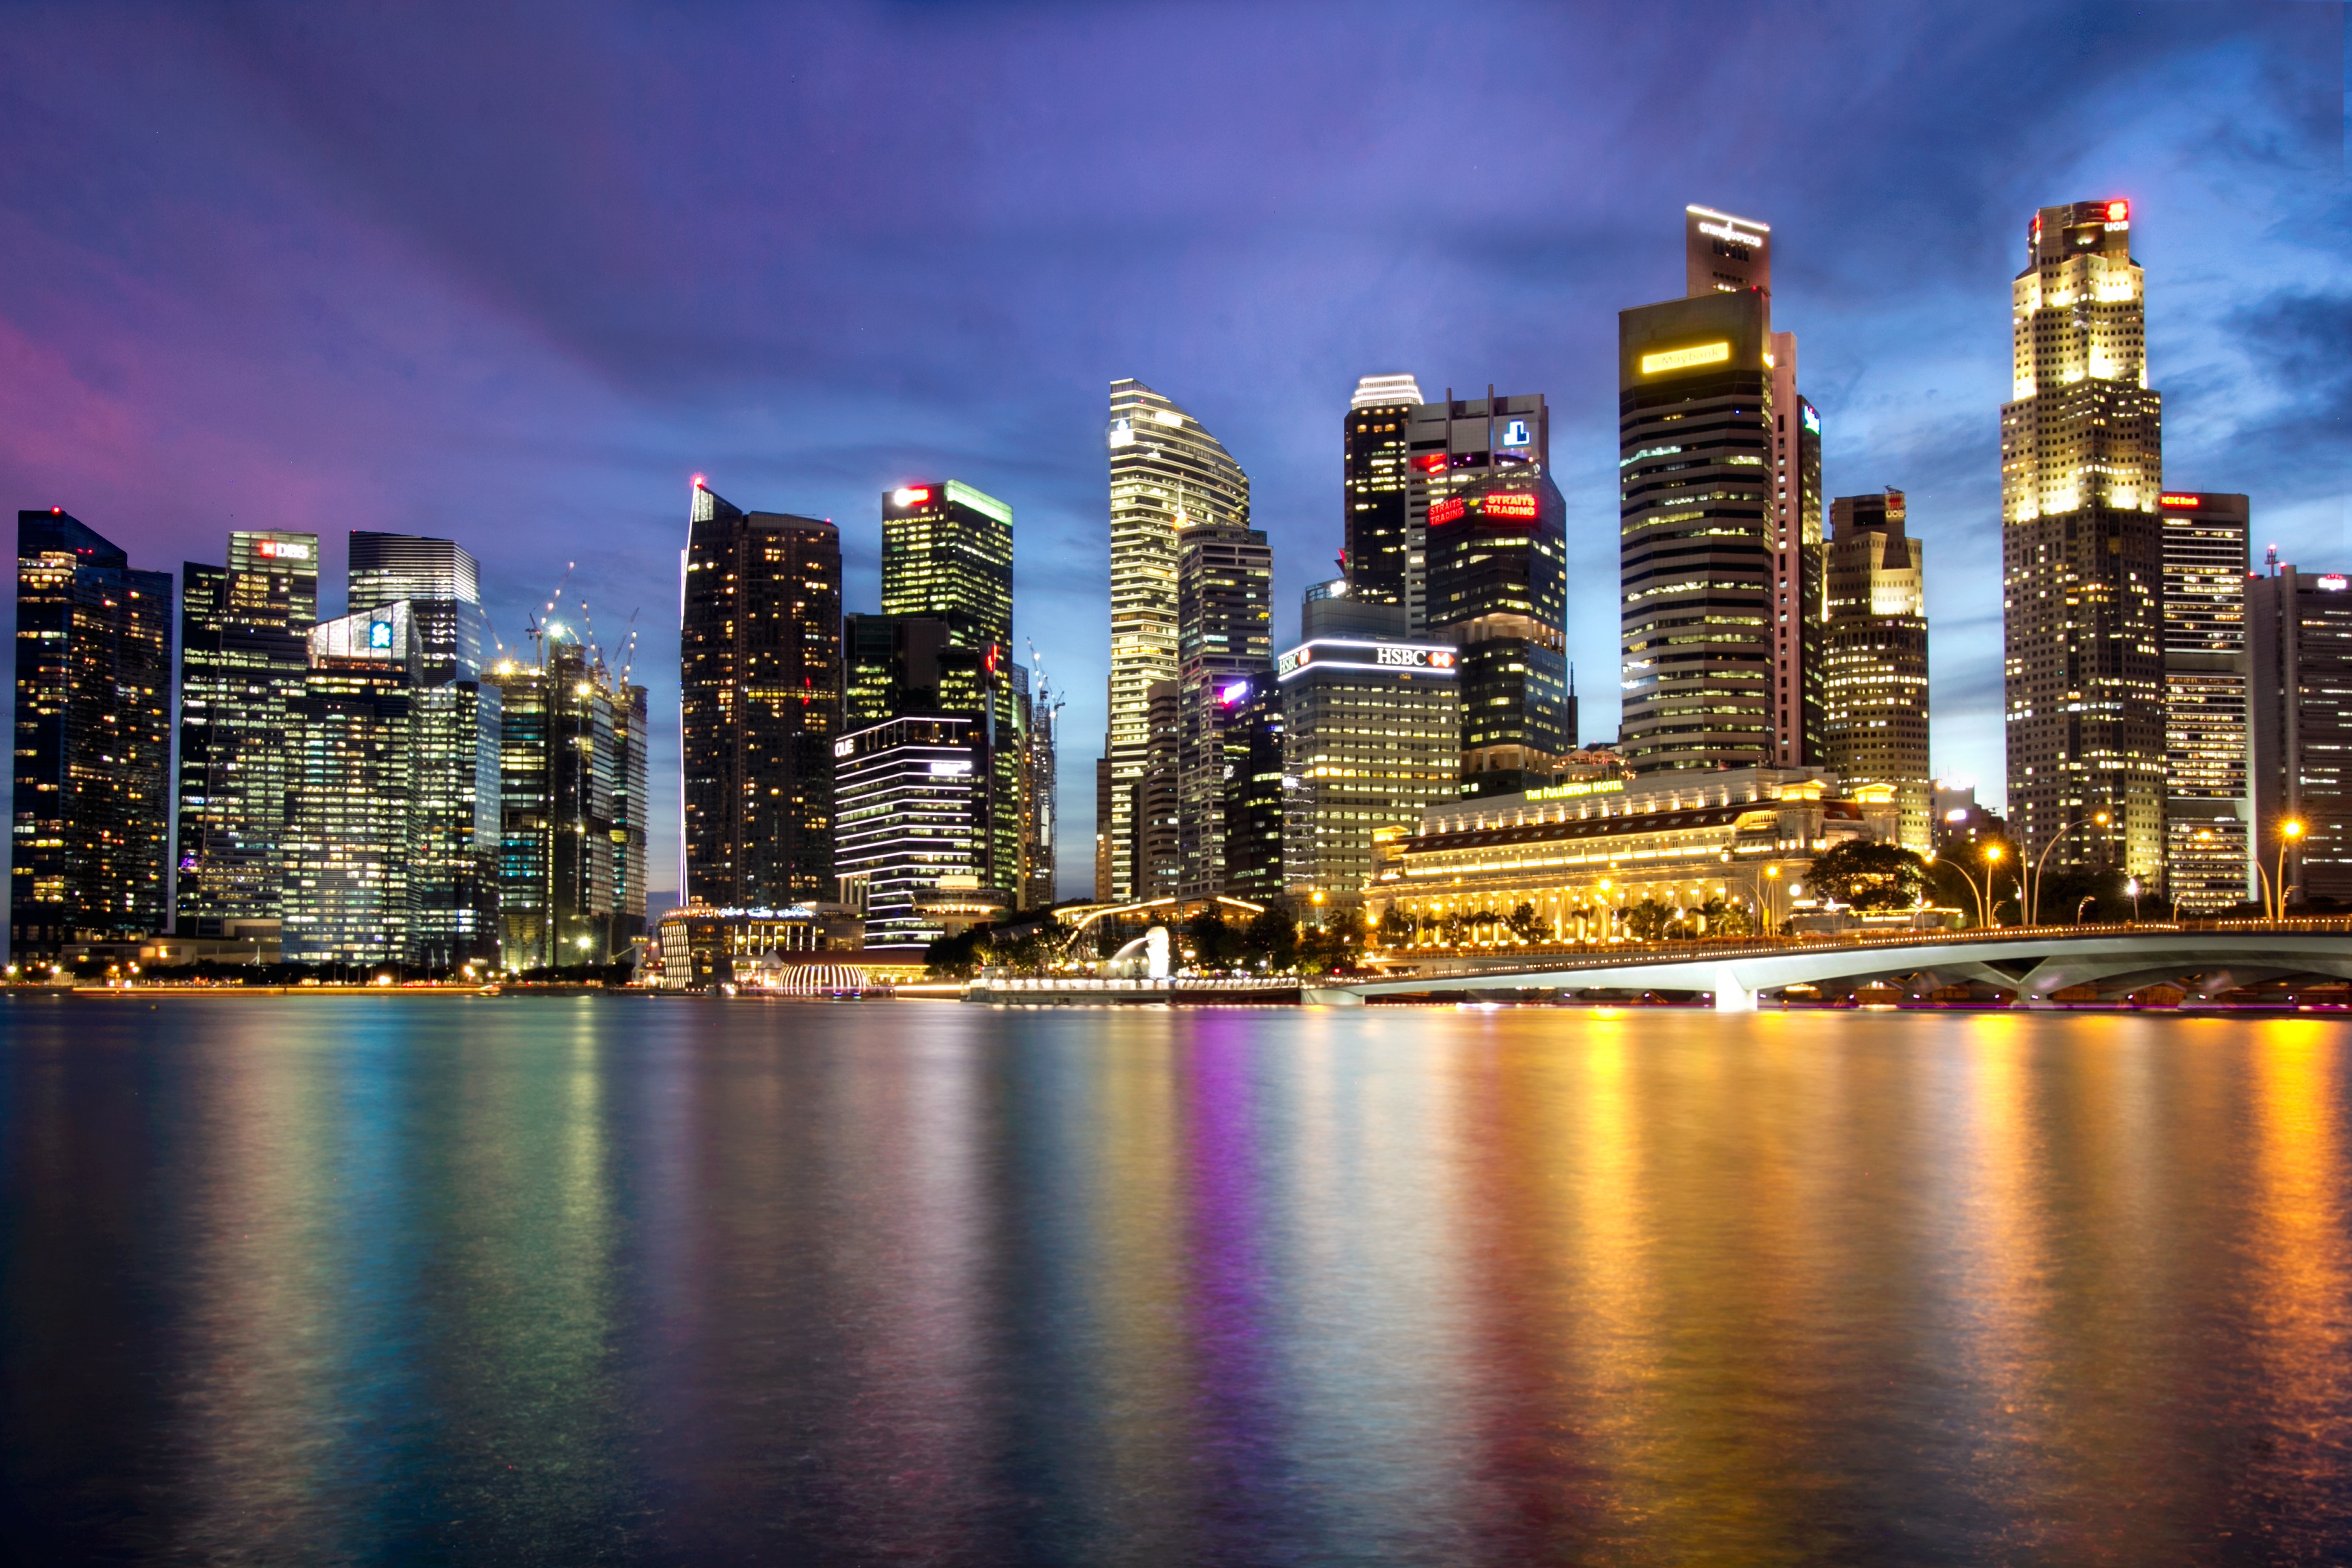
landscape, water, horizon, light, architecture, sky, skyline, night, building, city, skyscraper, urban, river, cityscape, panorama, downtown, travel, dusk, evening, twilight, reflection, tower, bay, asia, landmark, marina, business, attraction, waterfront, tourism, modern, illuminated, sands, district, hotel, scene, famous, singapore, merlion, financial, metropolis, marina bay, urban area, geographical feature, human settlement, metropolitan area